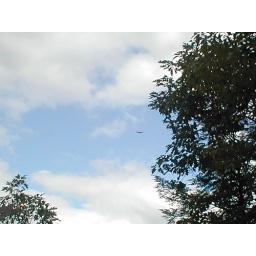
eagle flying over the mountains